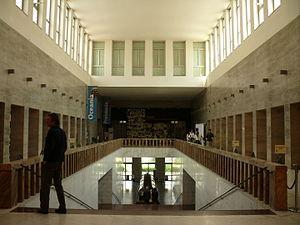
Le musée national de préhistoire et d'ethnographie Luigi Pigorini est situé Piazza Guglielmo Marconi 14 à Rome, en Italie. Fondé en 1875 par Luigi Pigorini, il rassemble des collections préhistoriques italiennes et des collections ethnologiques du monde entier.